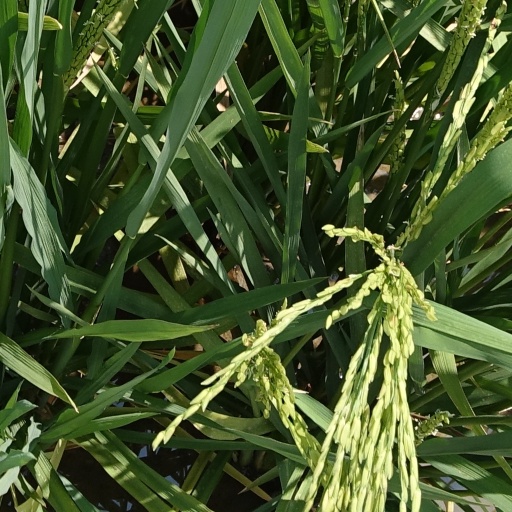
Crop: rice